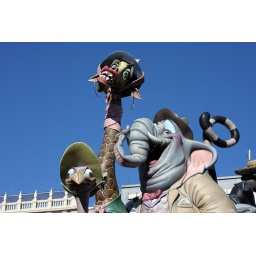
Heads of animals in the main falla for the city of Valencia, in the Plaza del Ayuntamiento, against a cloudless blue sky.